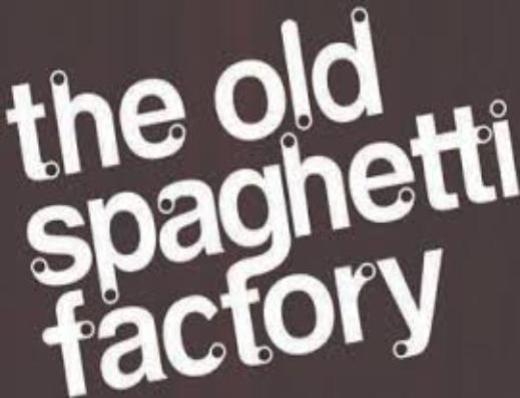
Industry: Food